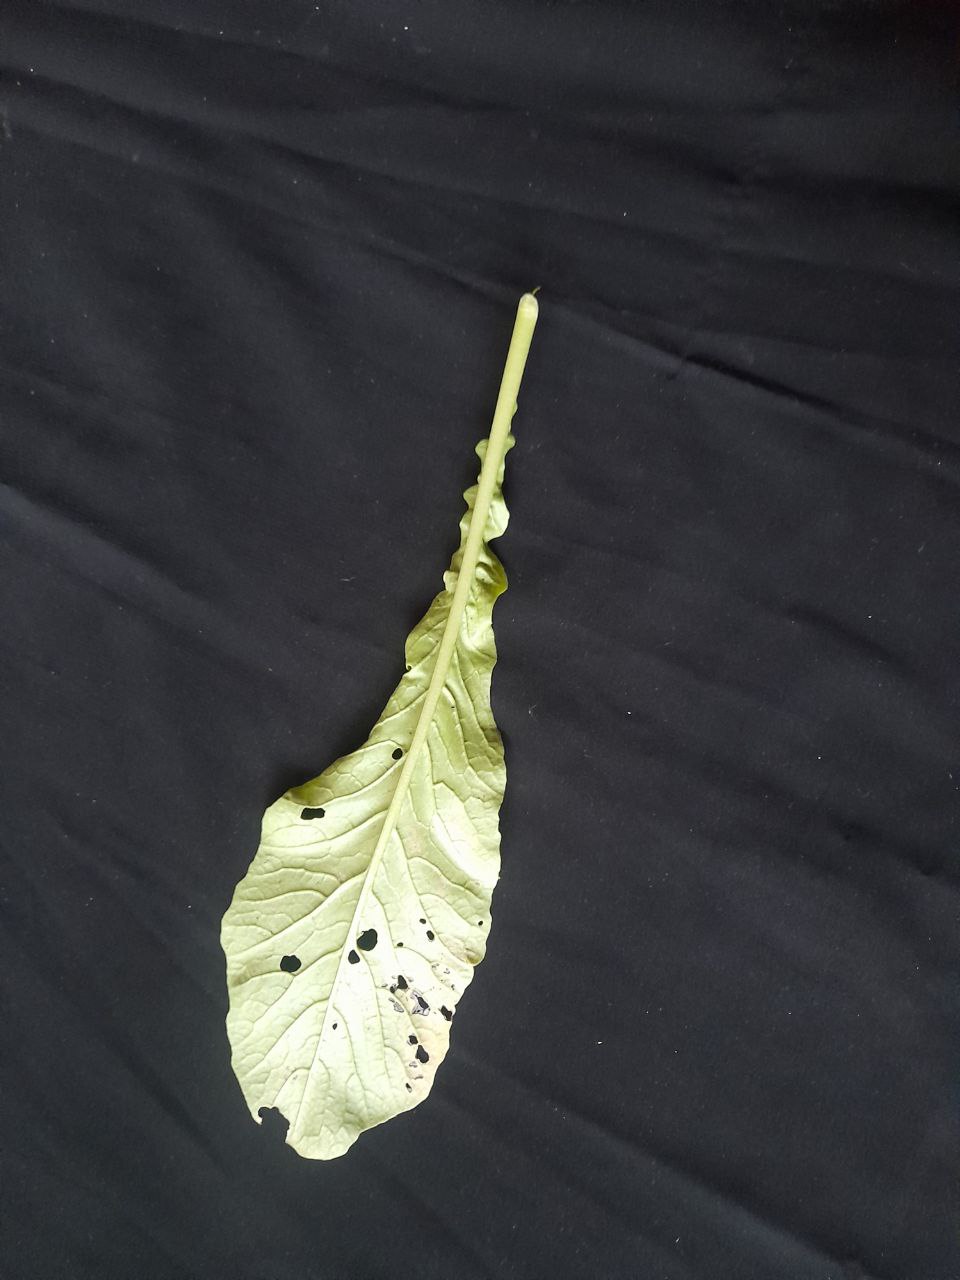
Label: flea beetle